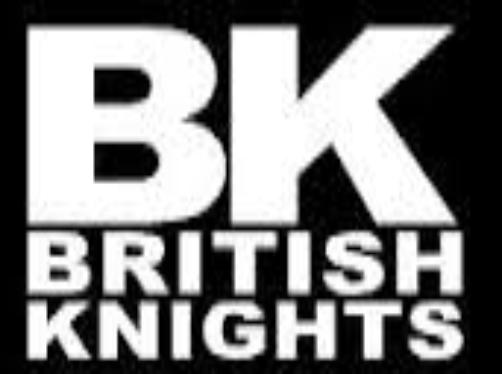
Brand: British Knights
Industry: Clothes